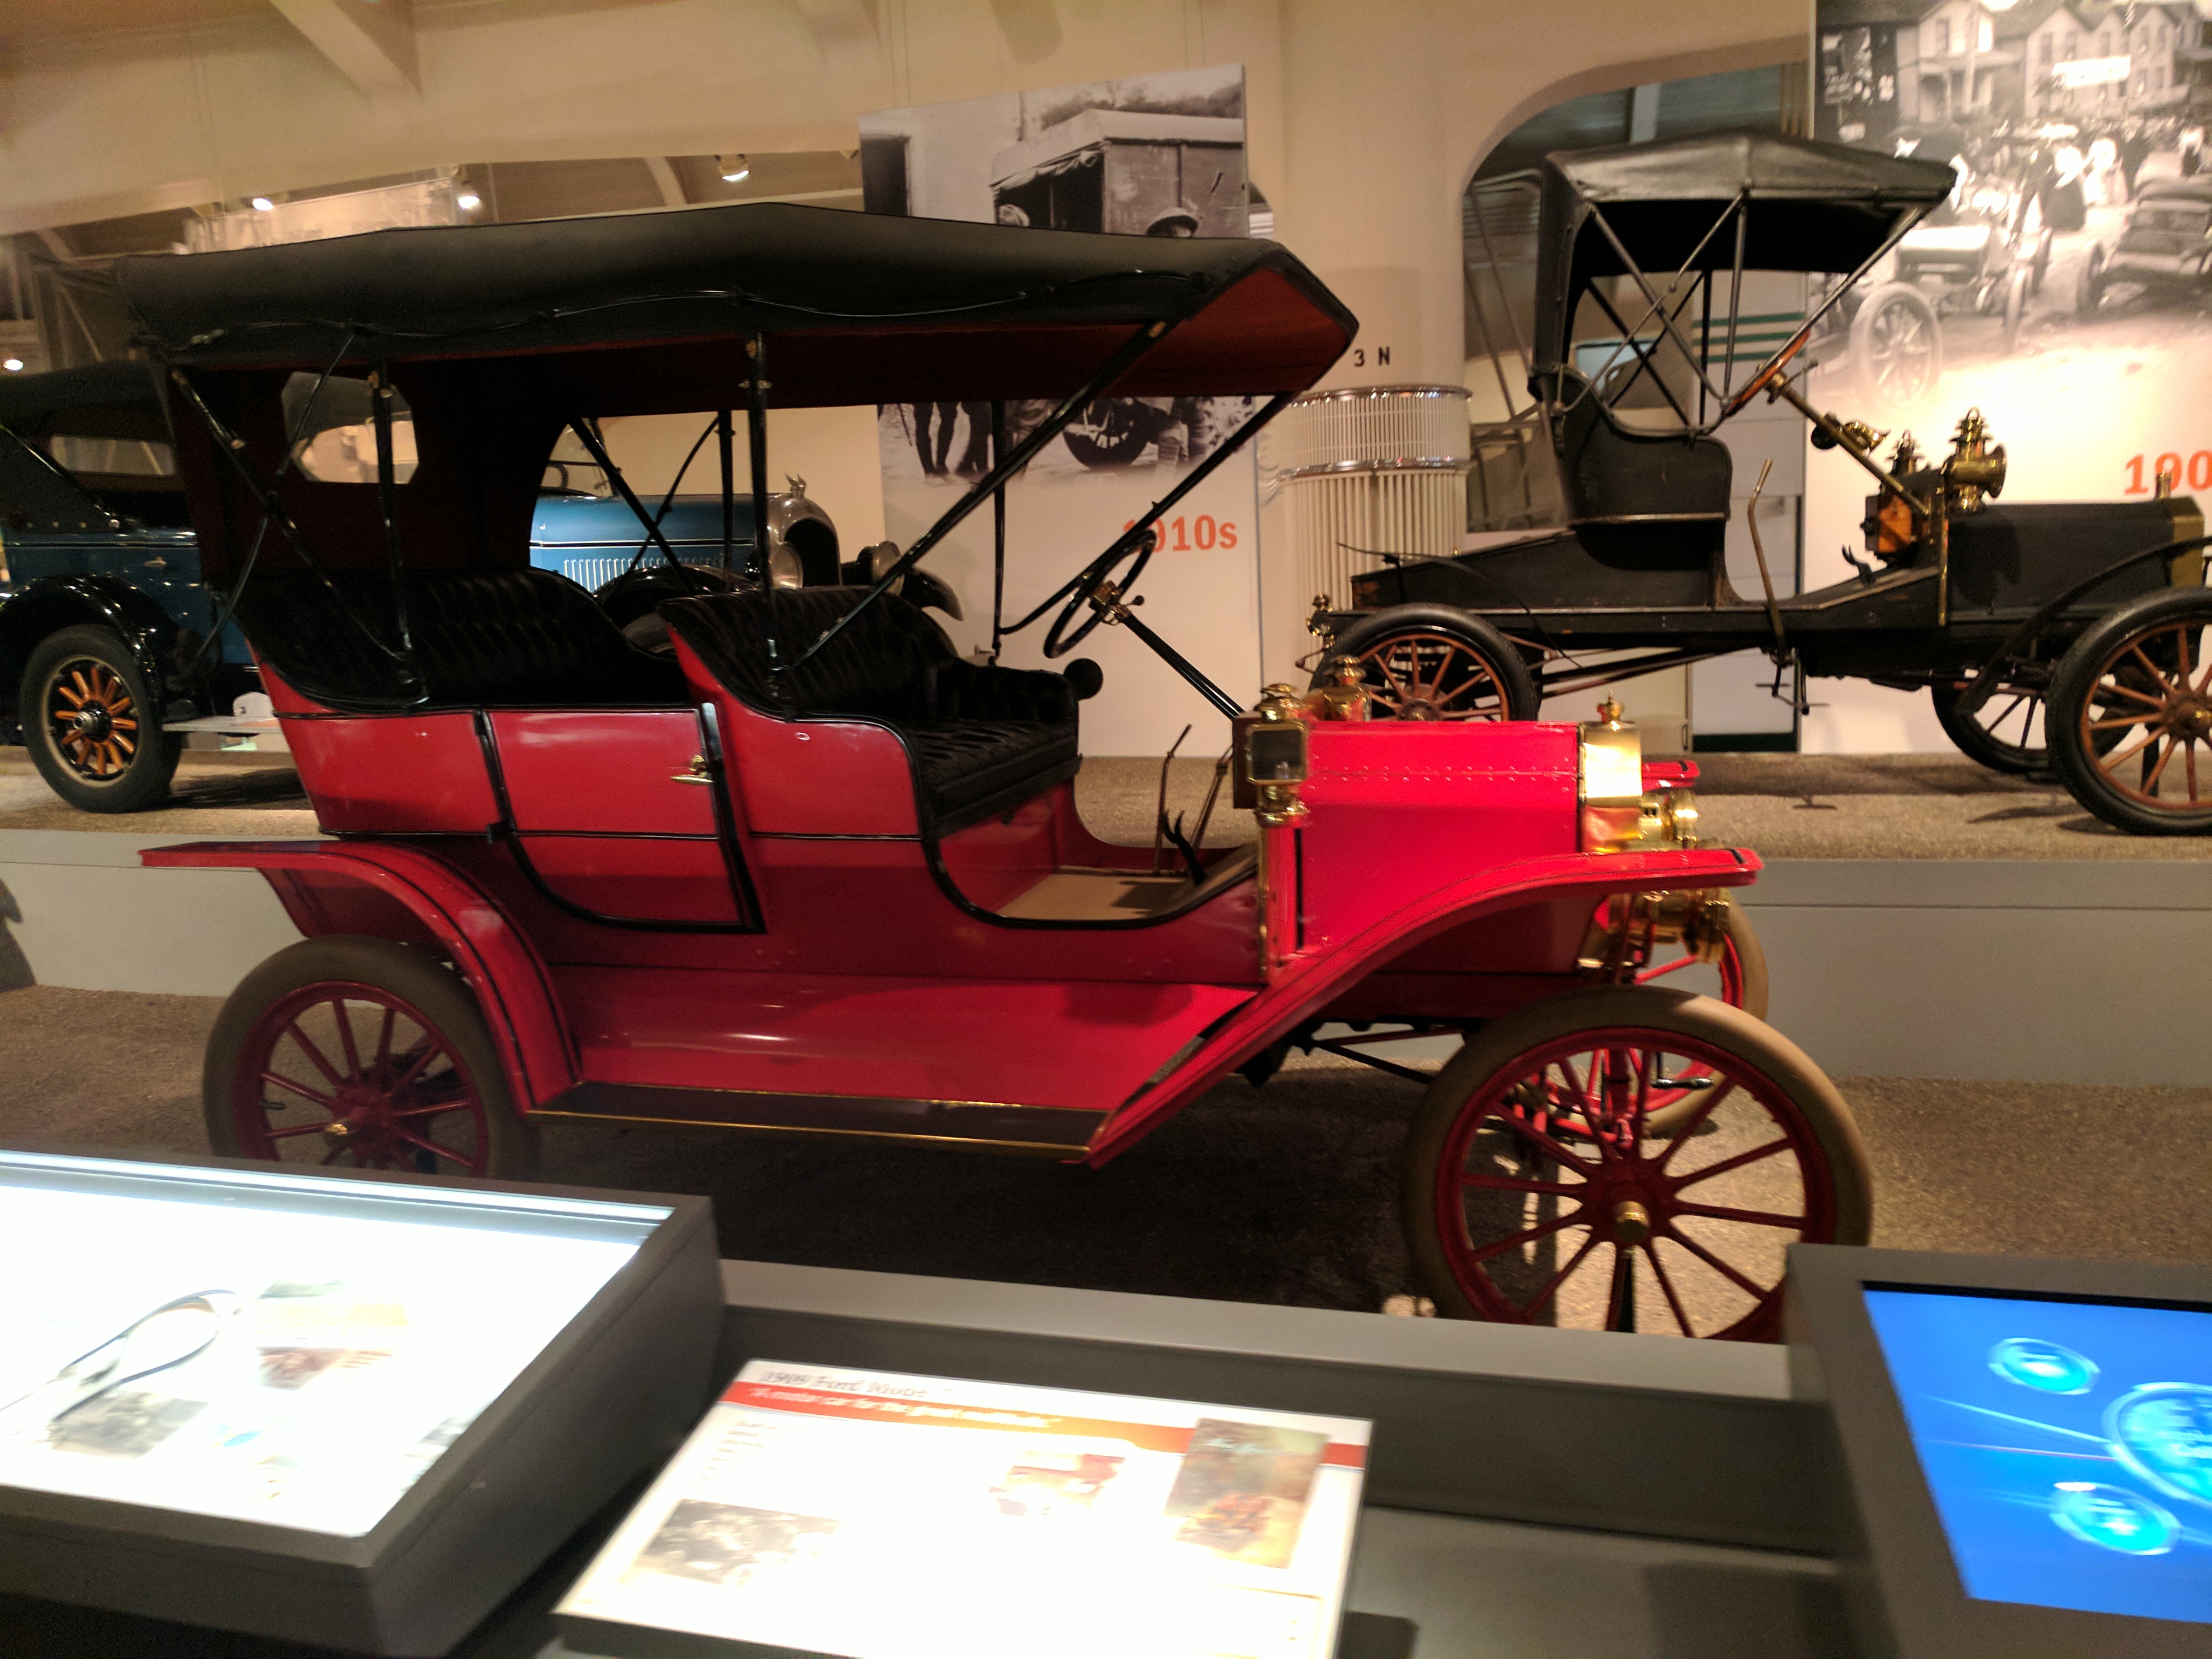
ford, museum, car, cars, auto, automobile, automobiles, machine, machines, land vehicle, vehicle, motor vehicle, vintage car, antique car, classic car, classic, carriage, automotive design